King Kong

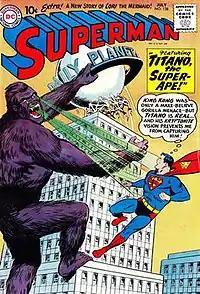
The DC Comics character Titano the Super-Ape (here seen climbing the Daily Planet building and confronting Superman) appears to be modeled on King Kong. From "Superman" #138, art by Curt Swan and Stan Kaye.

In the 1960s, Japanese studio Toho licensed the character from RKO and produced two films that featured the character, "King Kong vs. Godzilla" (1962) and "King Kong Escapes" (1967). Toho's interpretation of King Kong as a "kaiju", differed greatly from the original in size and abilities. Among "kaiju", King Kong was suggested to be among the most powerful in terms of raw physical force, possessing strength and durability that rivaled that of Godzilla. As one of the few mammal-based kaiju, Kong's most distinctive feature was his intelligence. He demonstrated the ability to learn and adapt to an opponent's fighting style, identify and exploit weaknesses in an enemy, and utilize his environment to stage ambushes and traps.